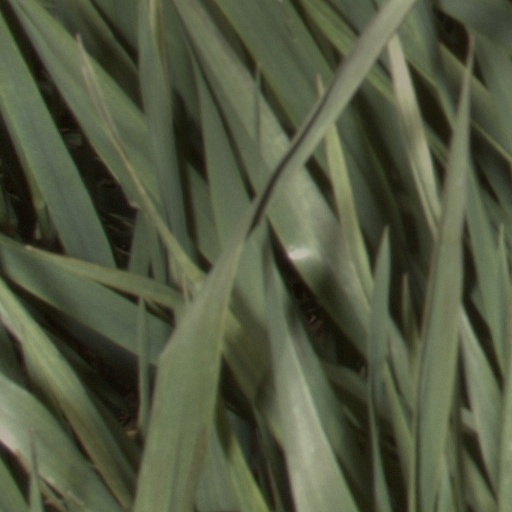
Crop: wheat